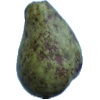
Label: Pear Stone 1